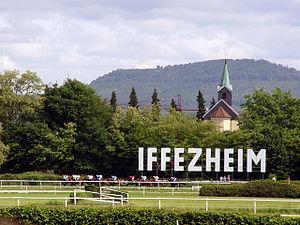
Iffezheim est une commune allemande, située dans le Land de Bade-Wurtemberg et l'arrondissement de Rastatt.